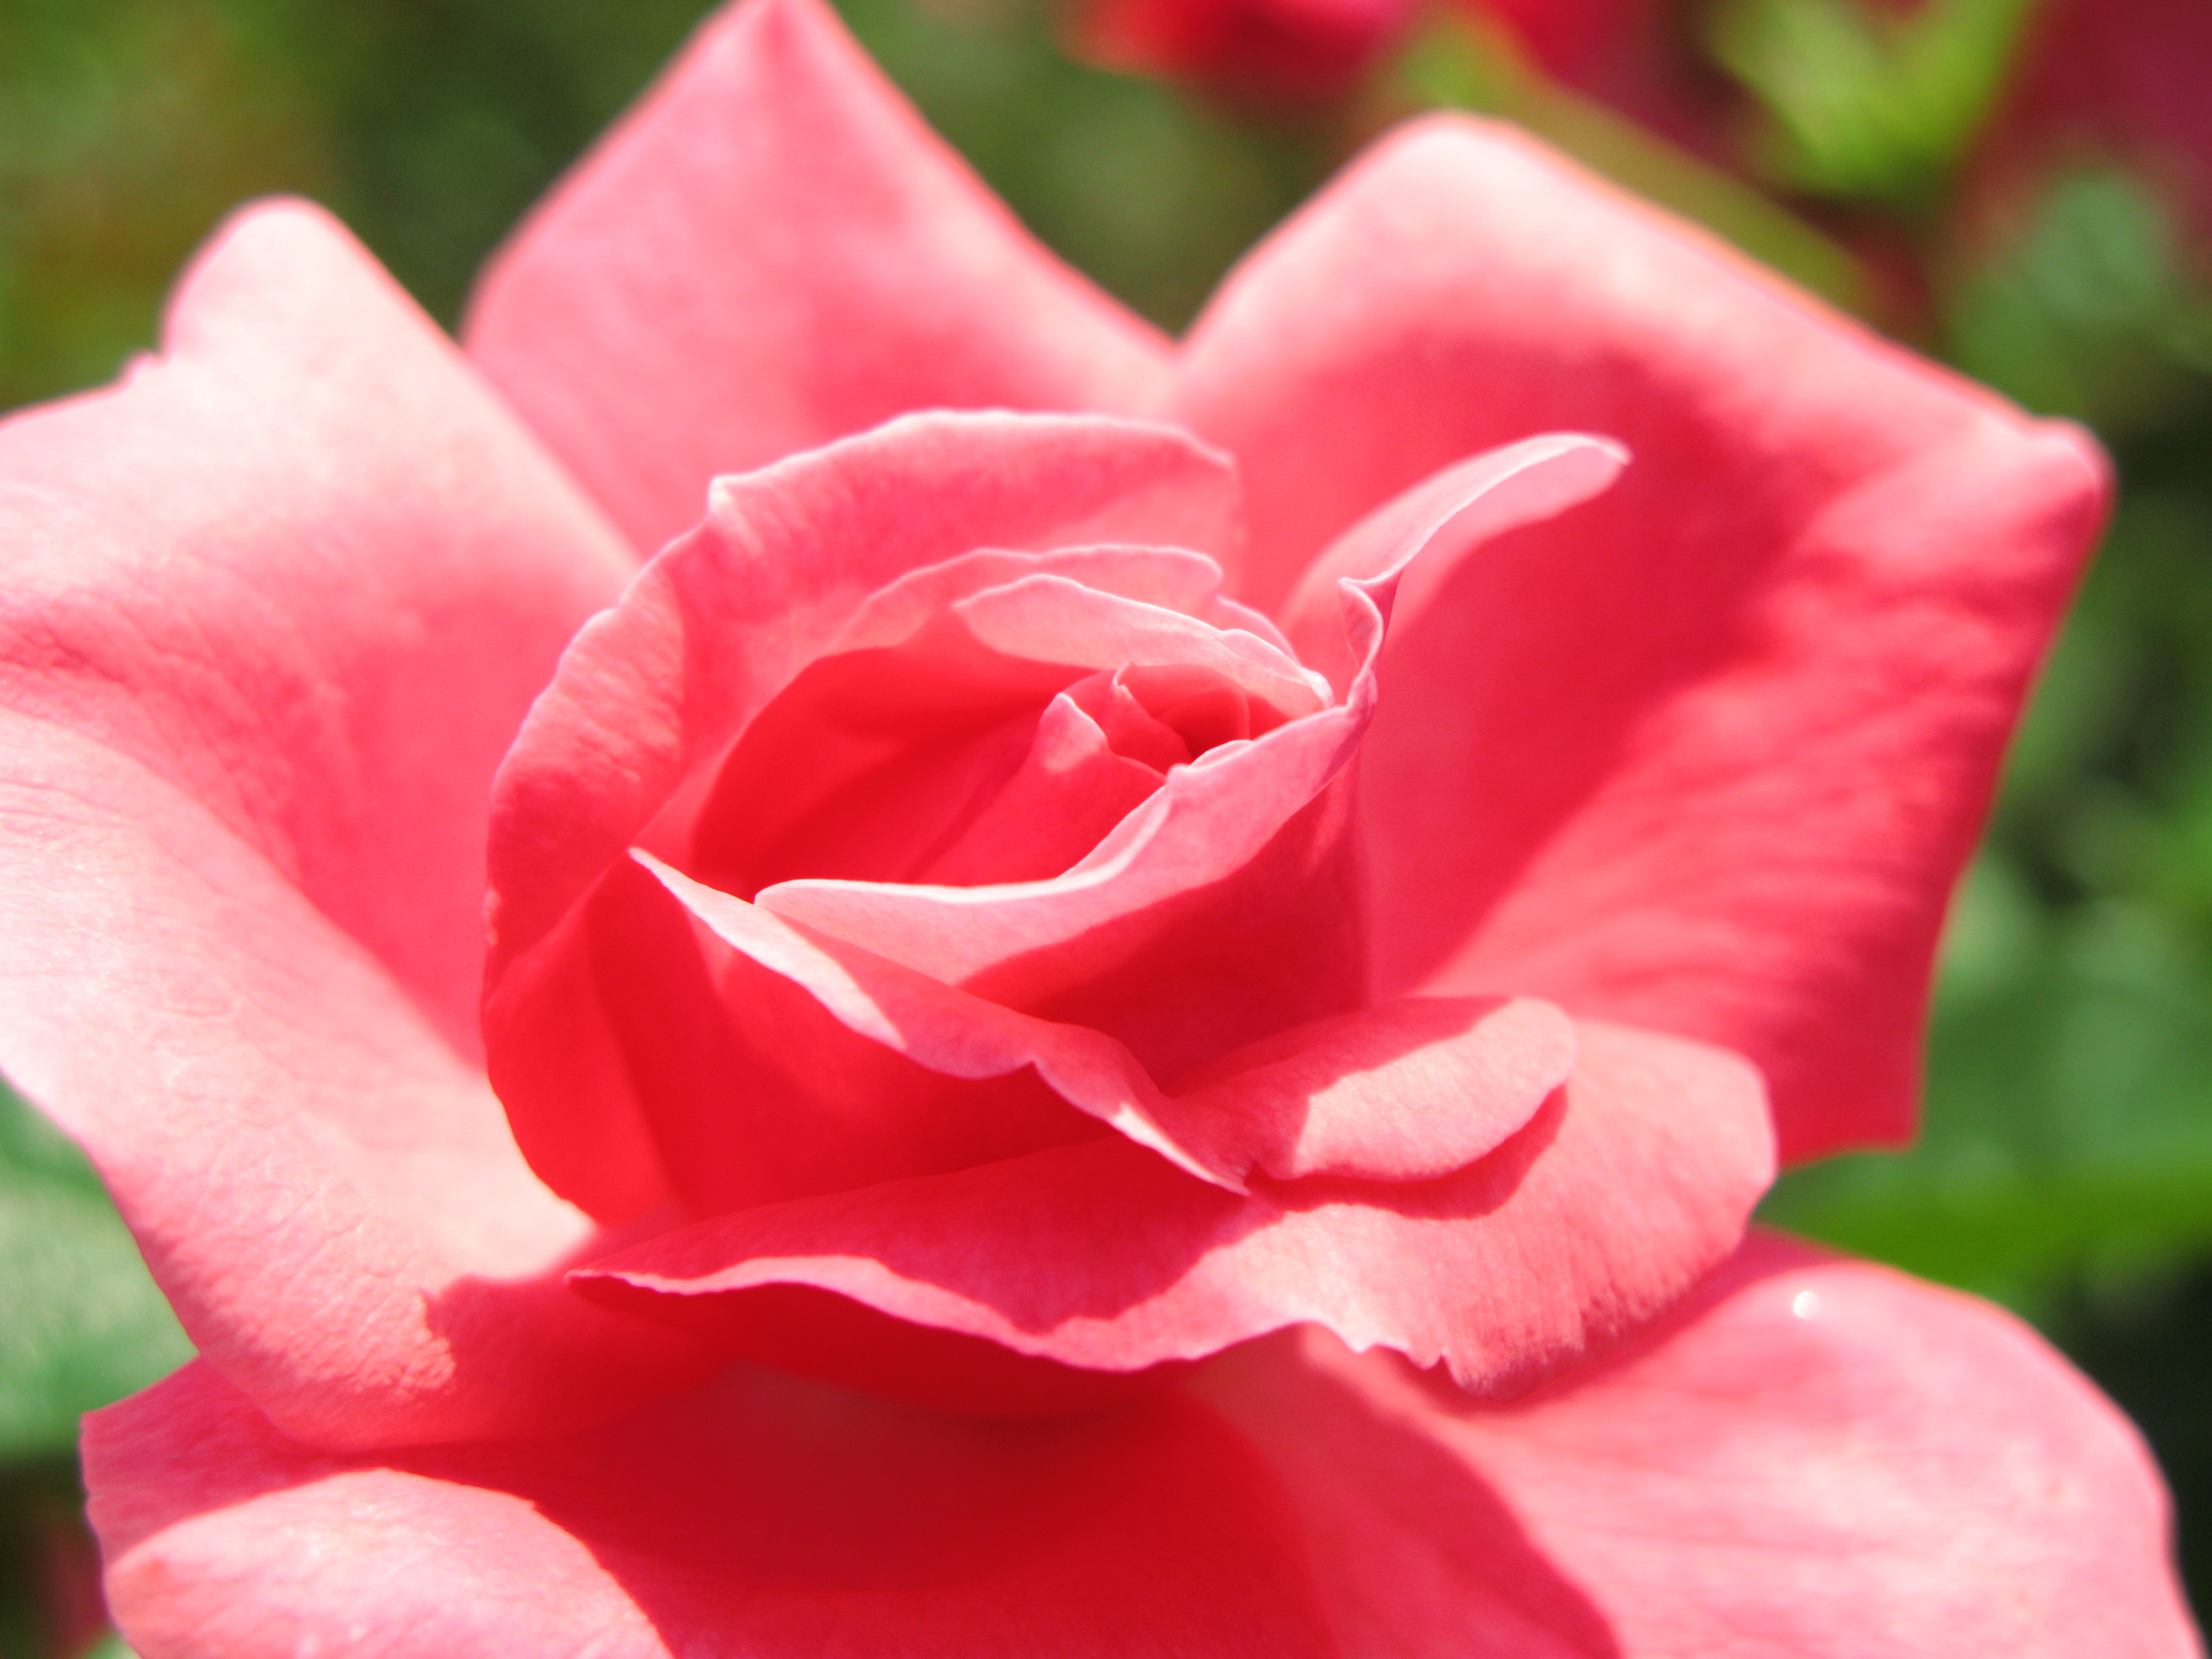
plant, flower, petal, rose, high, red, pink, flora, rosa, hires, hi, res, resolution, floribunda, g7, themacrogroup, macro photography, flowering plant, garden roses, rose family, plant stem, land plant, rosa centifolia, rose order